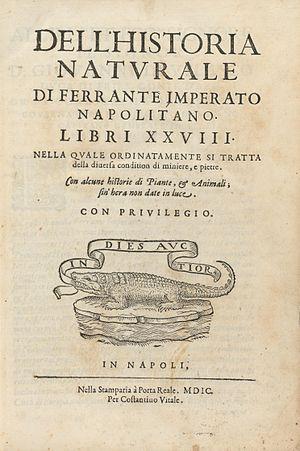
Ferrante Imperato est un pharmacien et naturaliste napolitain, auteur de l'ouvrage Dell'Historia Naturale publié en 1599 et possesseur d'un célèbre cabinet de curiosités au Palazzo Gravina de Naples.